St John's College, Portsmouth

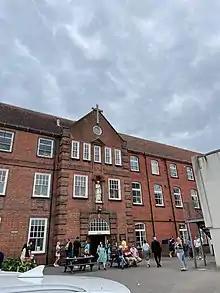
Ex-staff and alumni outside the Scholes Building, 3 July 2022

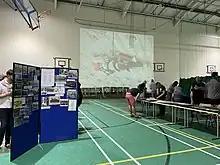
Memorabilia on display inside the Sports Hall, 3 July 2022

On 16 May 2022, the Governors of St John's College announced that the school would not re-open in September 2022 due to declining student numbers (from 630 pupils in 2010 to 256 pupils in 2022). Head of College, Mary Maguire, said: 'It is with great sadness that we have to announce the closure of St John's. We are all completely devastated but our governors simply had no choice. We do not have enough pupils to make the school viable.' She said: